Cyrus vs. Cyrus: Design and Conquer

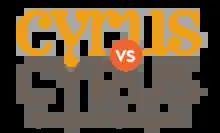

Cyrus vs. Cyrus: Design and Conquer is an American reality television series that premiered on May 25, 2017, on Bravo. Announced in October 2016, the half-hour show features Tish and Brandi Cyrus, a mother-daughter duo, working together on various interior design projects.